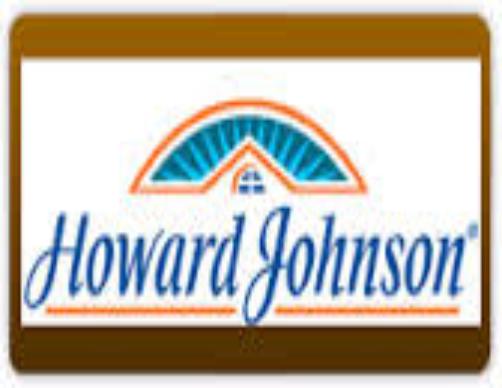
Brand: Howard Johnson's
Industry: Others